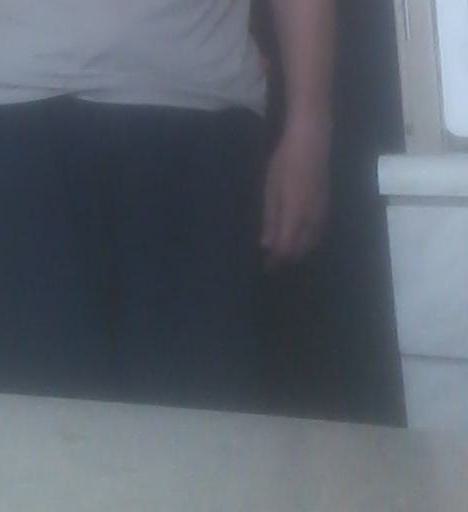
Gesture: no_gesture